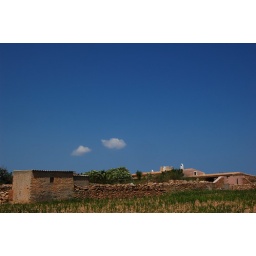
Two whisps of cloud in the azure sky